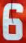
Number: 6